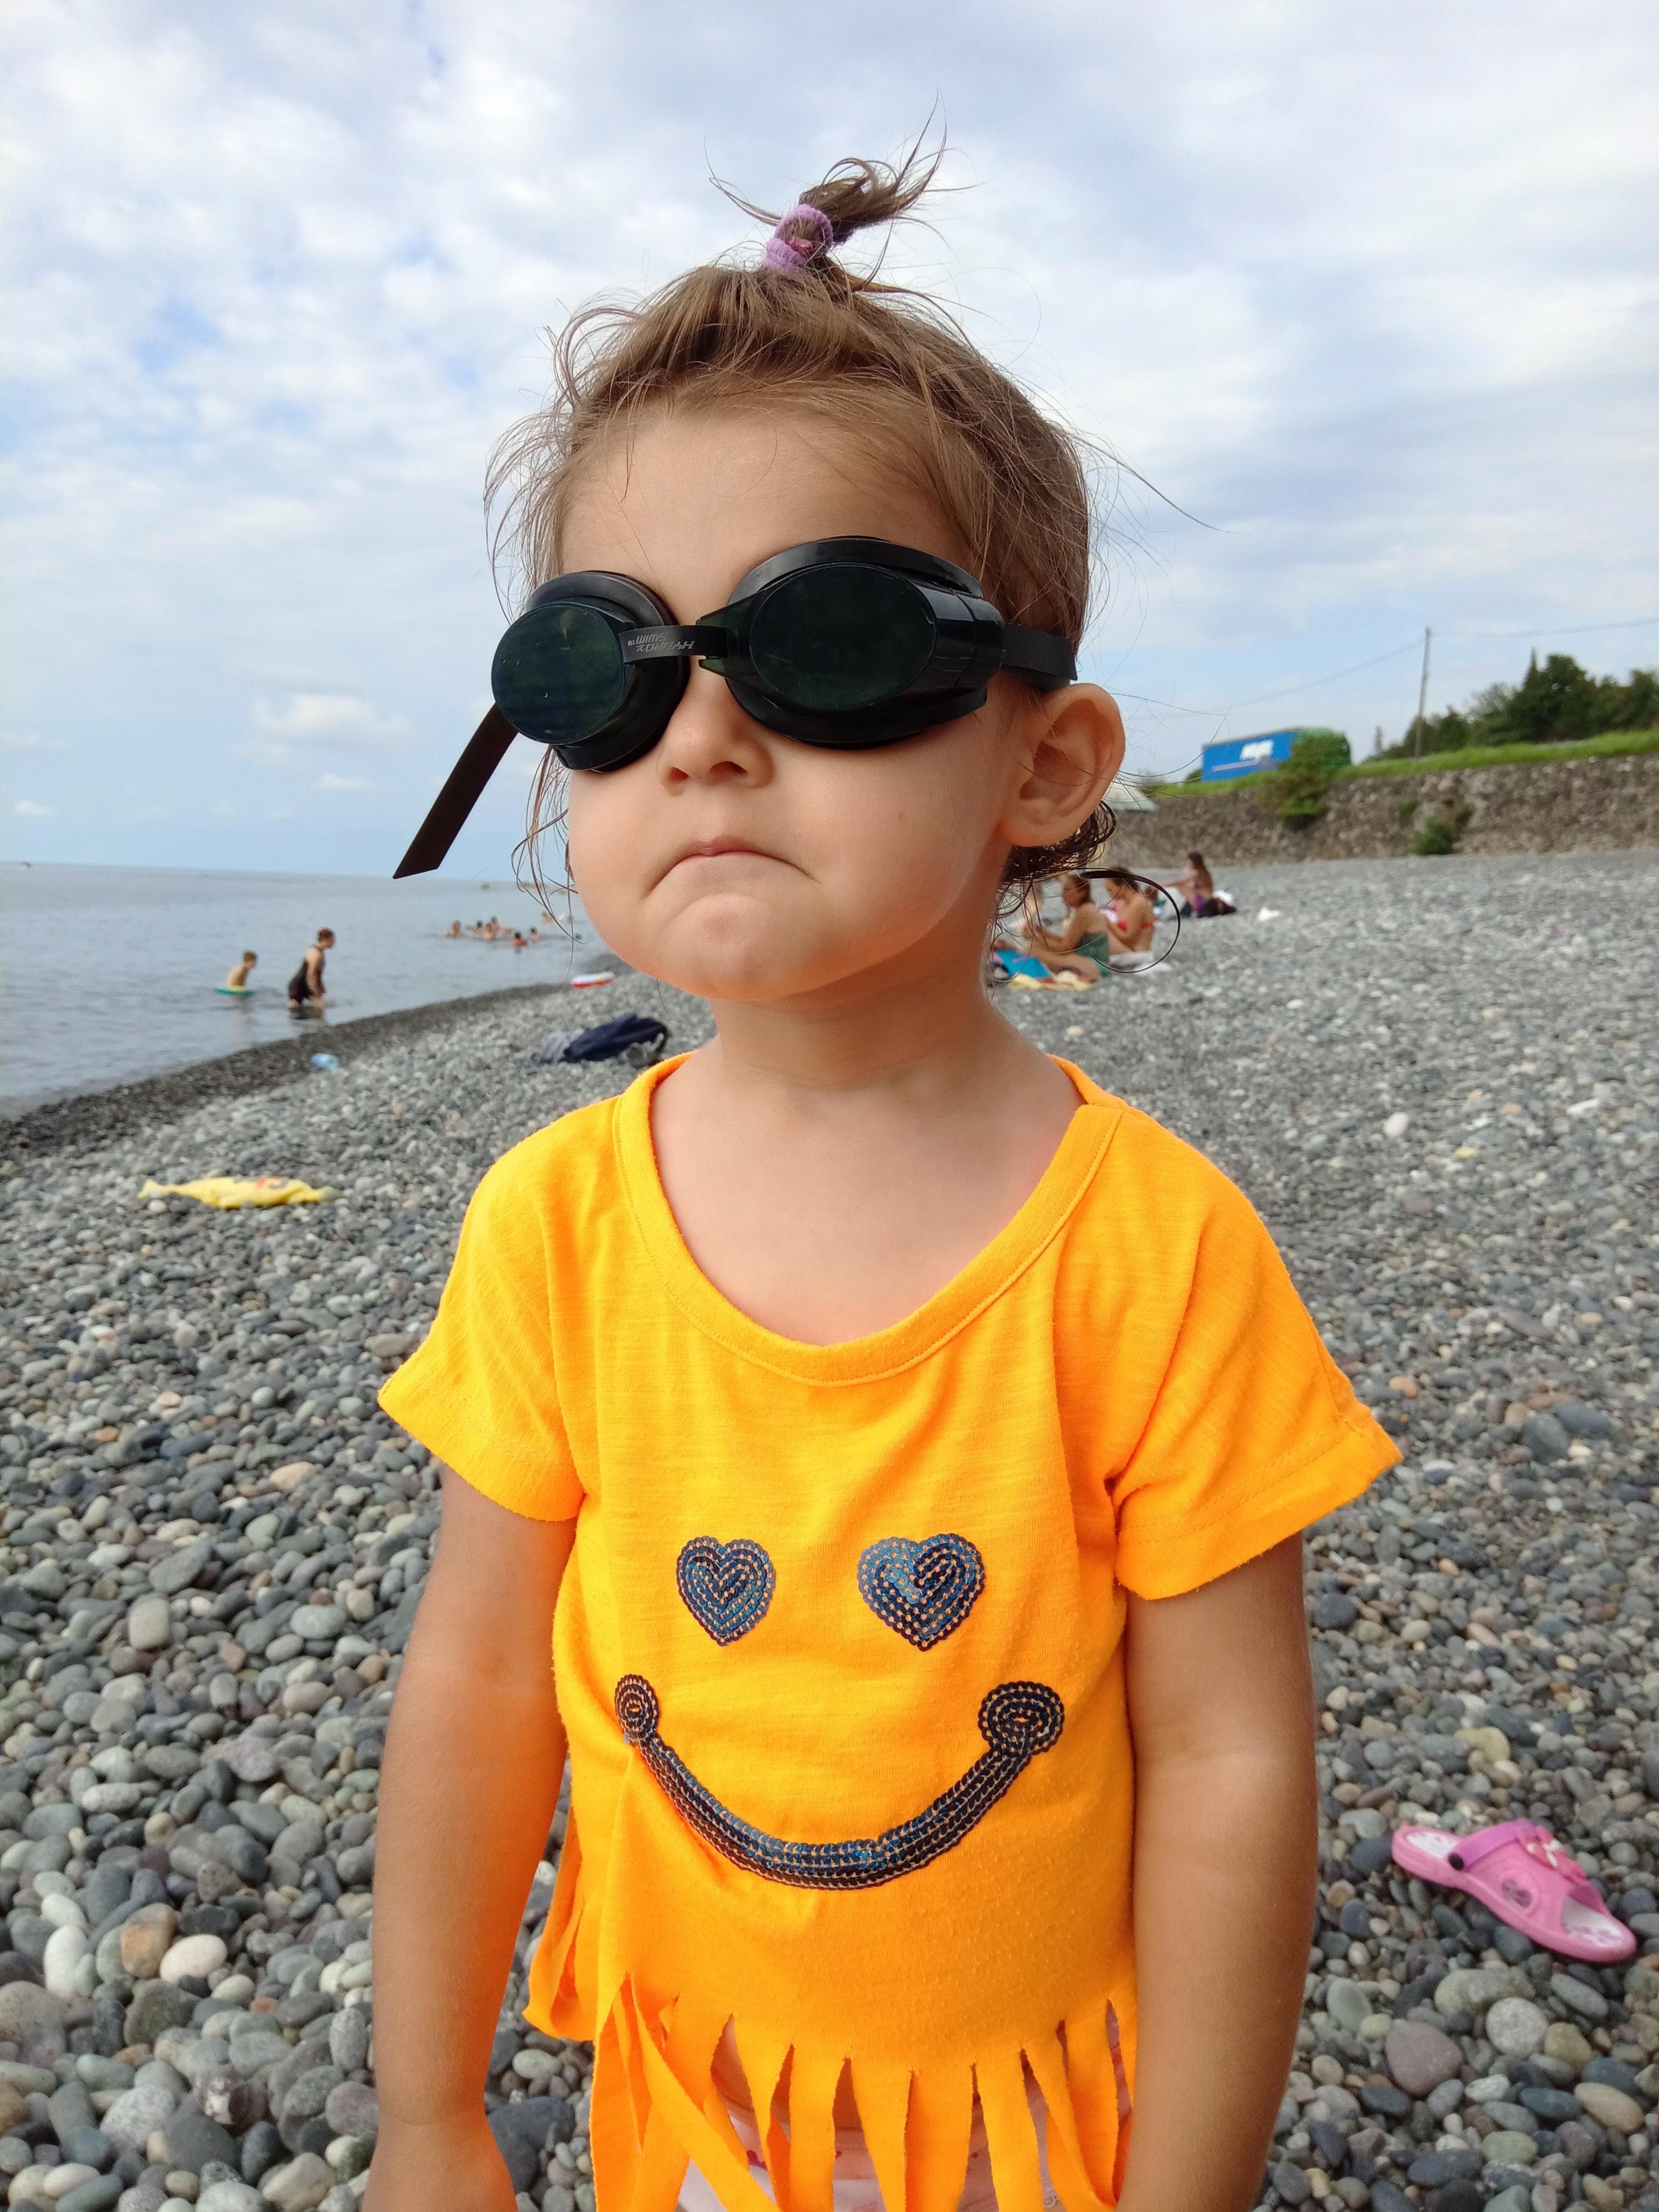
beach, bokeh, happiness, innocent, life, nature, sea, water, eyewear, sunglasses, vacation, yellow, personal protective equipment, summer, cool, glasses, t shirt, fun, goggles, smile, child